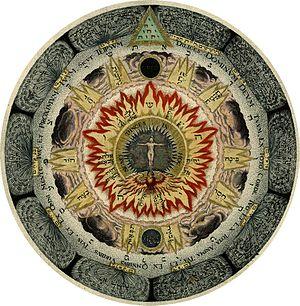
Heinrich Khunrath, est un médecin et alchimiste allemand. Il est surtout connu pour son traité alchimique l'Amphitheatrum Sapientiae Aeternae.